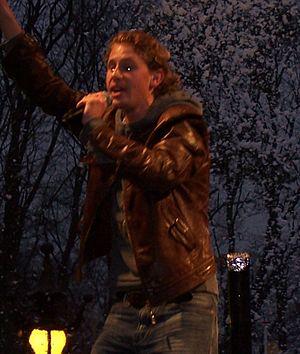
Ewout Genemans, né le 7 février 1985 à La Haye, est un producteur, diffuseur, chanteur et acteur néerlandais.